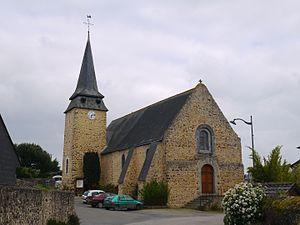
L'église Saint-Pierre.
L'église Saint-Pierre est une église catholique située à Maisoncelles-du-Maine, dans le département français de la Mayenne.
La liste des églises de la Mayenne recense de manière exhaustive les églises, cathédrale et basiliques situées dans le département français de la Mayenne.
Maisoncelles-du-Maine est une commune française, située dans le département de la Mayenne en région Pays de la Loire, peuplée de 517 habitants.